Capitol Park Historic District

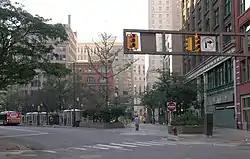
Capitol Park, from the north

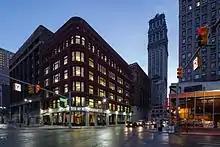
The Detroit Institute of Music Education at 1265 Griswold St in Capitol Park

The Capitol Park Historic District is a historic district located in downtown Detroit, Michigan. It is roughly bounded by Grand River, Woodward and Michigan Avenues, and Washington Boulevard. The district was listed on the National Register of Historic Places in 1999.